1964 Malawi cabinet crisis

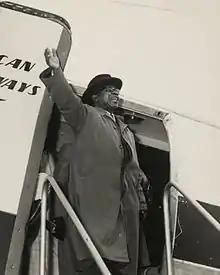
Hastings Banda, pictured on a visit to Tanzania in the 1960s, was at the heart of the Cabinet Crisis of 1964

The cabinet crisis of 1964 in Malawi occurred in August and September 1964 shortly after independence when, after an unresolved confrontation between the Prime Minister, Hastings Banda (later Malawi's first President) and the cabinet ministers present on 26 August 1964, three ministers and a parliamentary secretary were dismissed on 7 September. These dismissals were followed by the resignations of three more cabinet ministers and another parliamentary secretary, in sympathy with those dismissed. Initially, this only left the President and one other minister in post, although one of those who had resigned rescinded his resignation within a few hours. The reasons that the ex-ministers put forward for the confrontation and subsequent resignations were the autocratic attitude of Banda, who failed to consult other ministers and kept power in his own hands, his insistence on maintaining diplomatic relations with South Africa and Portugal and a number of domestic austerity measures. It is unclear whether the former ministers intended to remove Banda entirely, to reduce his role to that of a non-executive figurehead or simply to force him to recognise collective cabinet responsibility. Banda seized the initiative, firstly, by dismissing some of the dissidents rather than negotiating, and secondly, (after the resignations) by holding a debate on a motion of confidence on 8 and 9 September 1964. As the result of the debate was an overwhelming vote of confidence, Banda declined to reinstate any of the ministers or offer them any other posts, despite the urging of the Governor-General of Malawi, Sir Glyn Jones to compromise. After some unrest, and clashes between supporters of the ex-ministers and of Banda, most of the former left Malawi in October with their families and leading supporters, for Zambia or Tanzania. One ex-minister, Henry Chipembere went into hiding inside Malawi and, in February 1965, led a small, unsuccessful armed uprising. After its failure, he was able to arrange for his transfer to the USA. Another ex-minister, Yatuta Chisiza, organised an even smaller incursion from Mozambique in 1967, in which he was killed. Several of the former ministers died in exile or, in the case of Orton Chirwa in a Malawian jail, but some survived to return to Malawi after Banda was deposed and to return to public life.